Ain

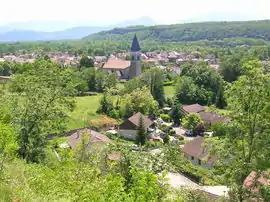
Artemare, village in the department

At the start of the 16th century, the Duchy of Savoy was at the peak of its power and Ain was inherited by Margaret of Habsburg, the widow of Philibert II, Duke of Savoy. In Brou, she erected a church and a monastery in late-Gothic style. Bourg-en-Bresse became a bishop's see. After Margaret's death, Francis I of France, a nephew of the Dukes of Savoy, claimed the Duchy for himself and conquered it in 1536. Following a treaty concluded in 1559 at Savoy, the territory of Ain was restored to the Duke of Savoy, who immediately started fortifying it. During the Franco-Savoyard War of 1600–1601, Henri IV of France reconquered the region, although the citadel of Bourg remained impregnable. The Treaty of Lyon of 17 January 1601 finally ended the conflict. Ain now belonged to Burgundy.